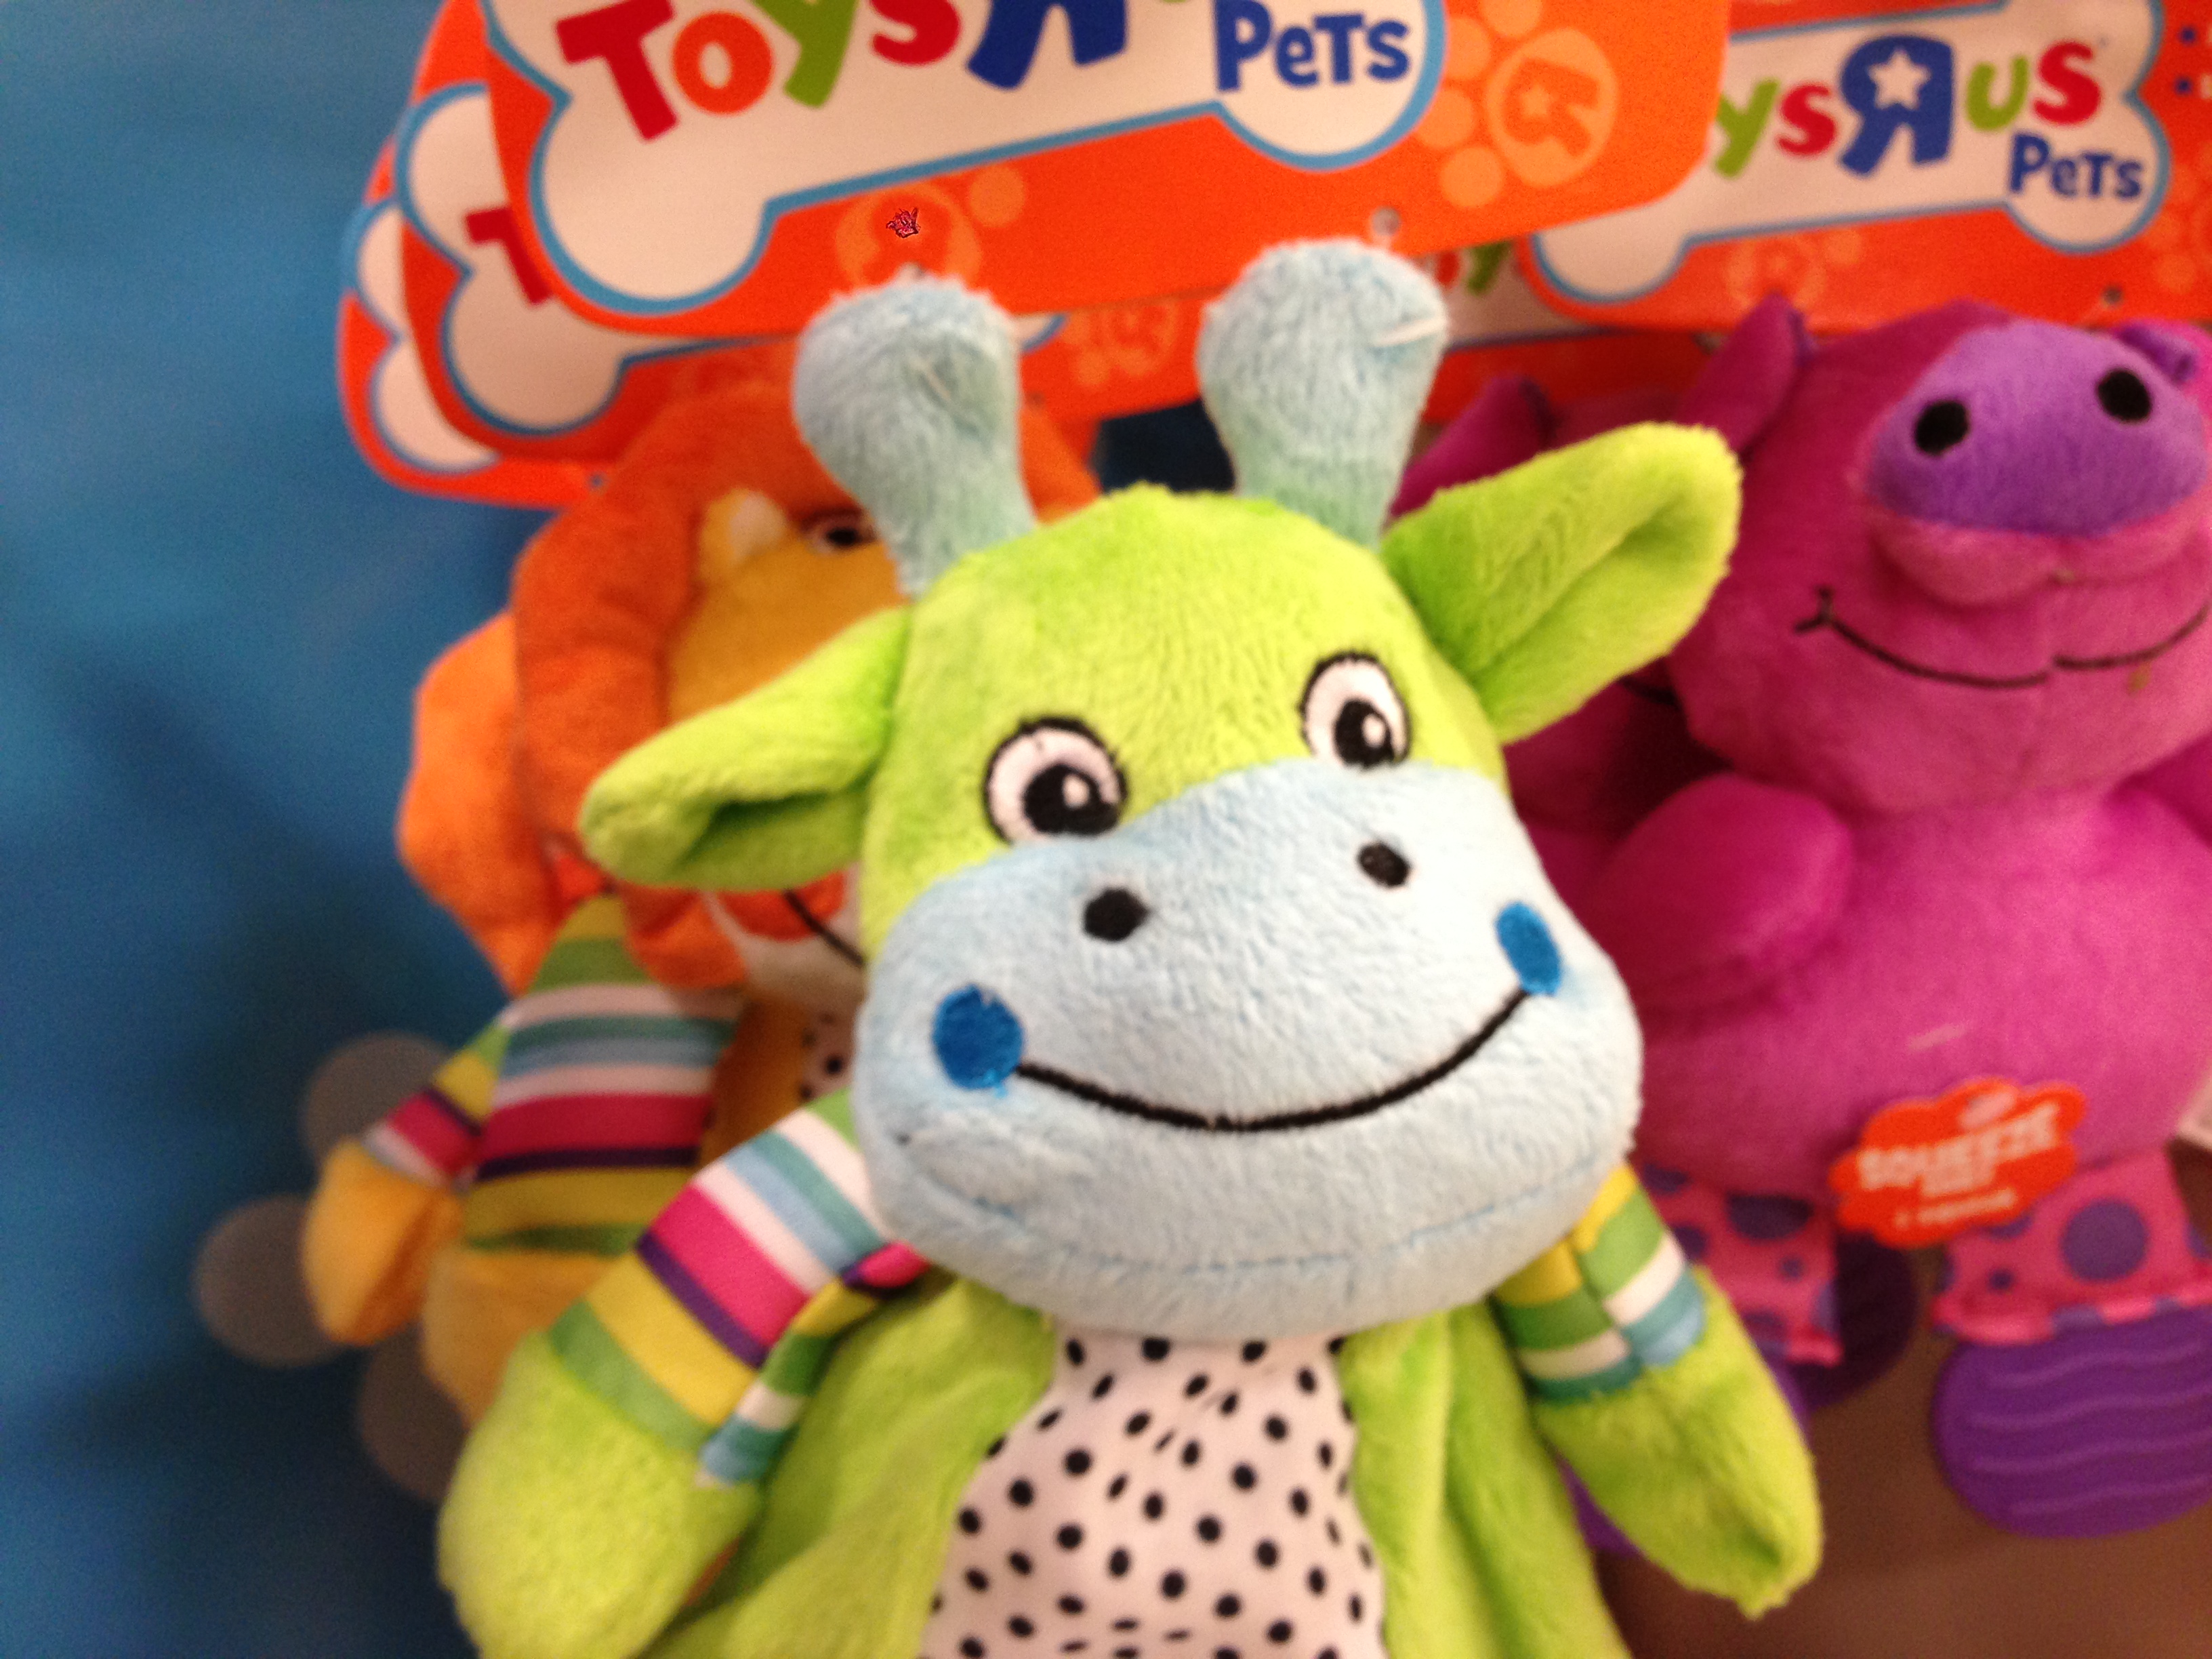
play, toy, textile, uploadedbyflickrmobile, plush, 2013365, stuffed toy